Old Carthusians F.C.

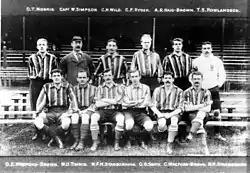
The team that won the Arthur Dunn Cup in 1903

Following the use of amateur sides as proving grounds for future professional players, the old boys clubs became isolated and broke away from the FA Amateur Cup to form the Arthur Dunn Cup in 1902–03. As of 2012, the club continues to enter the Arthur Dunn Cup, and reached the final during the competition's centenary in 2002–03, being defeated by Old Salopians. This was a replay of the very first title in 1903, when the Carthusians and Salopians shared the title after a drawn replay. By the time of the centenary, the Old Carthusians were the most successful team in the competition having won it on 19 occasions out of 24 finals reached and have since gone on to win it a further 5 times, making it 24 occasions out of 30 finals reached.